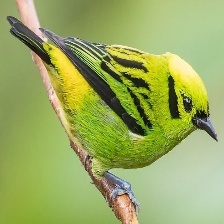
Species: EMERALD TANAGER
Scientific name: TANGARA FLORIDA